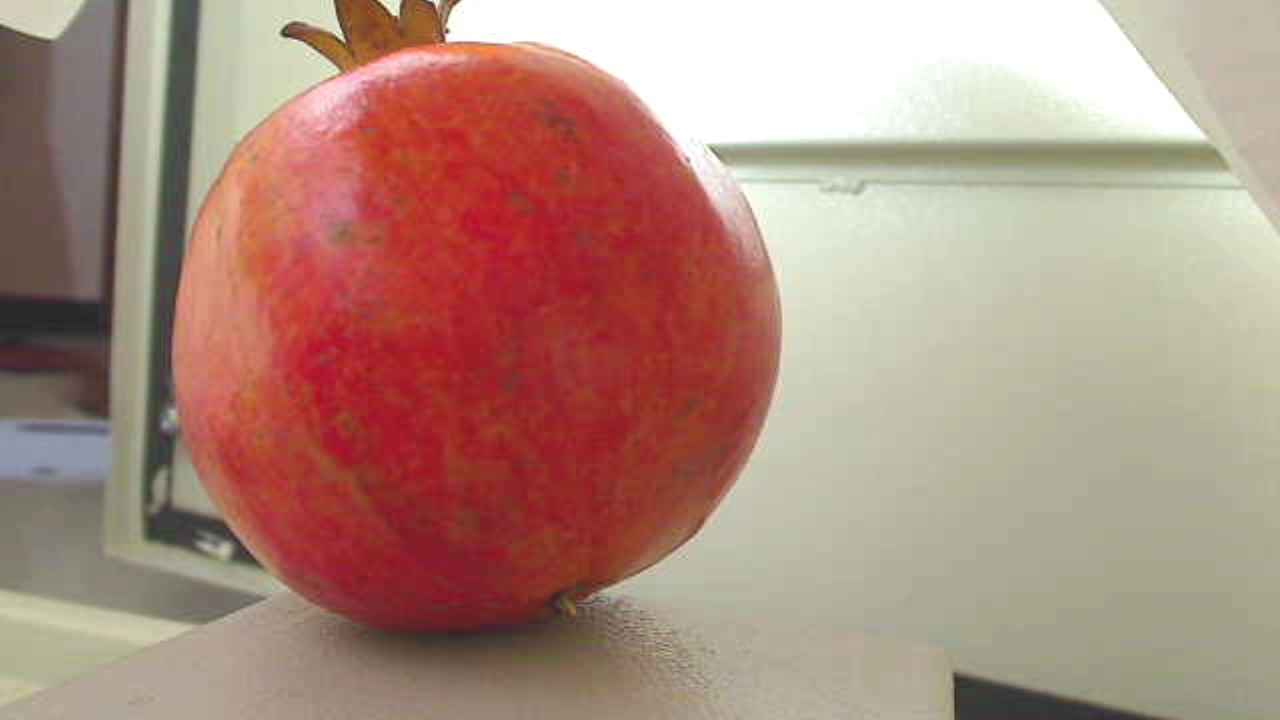
Grade: grade-1
Quality: quality-3